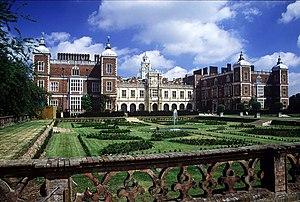
Le Manoir des Croft est un manoir fictif apparaissant dans l'univers de Tomb Raider. C'est là où habite Lara Croft, dont la famille possède plusieurs manoirs. Ceux-ci sont situés dans le domaine fictif d'Abbingdon, donnés aux Croft par le roi Édward VI en 1547. Le site se trouve dans le Surrey, comté du sud-est de l'Angleterre.
Tomb Raider: Underworld est un jeu vidéo d’action-aventure développé par Crystal Dynamics et édité par Eidos, sorti le 21 novembre 2008. Il est sorti sur PlayStation 2, PlayStation 3, Wii, Windows, Mac OS X, Xbox 360 et Nintendo DS. Il s’agit du huitième épisode de la série Tomb Raider, et du troisième développé par Crystal Dynamics. Seules les versions PS2 et Wii ont été développées par une société tierce du nom de Buzz Monkey Software.
Hatfield House est une maison de campagne située dans un grand parc, le Great Park, à proximité de la ville de Hatfield dans le Hertfordshire, en Angleterre. La maison jacobéenne fut construite entre 1607 et 1611 par Robert Cecil, 1ᵉʳ comte de Salisbury et ministre en chef du roi Jacques Iᵉʳ d'Angleterre et est, jusqu'à ce jour, la maison de la famille Cecil.
James Cecil, 4ᵉ comte de Salisbury, connu jusqu'en 1683 sous le Titre de courtoisie de vicomte Cranborne, était un noble, un politicien et un pair anglais.